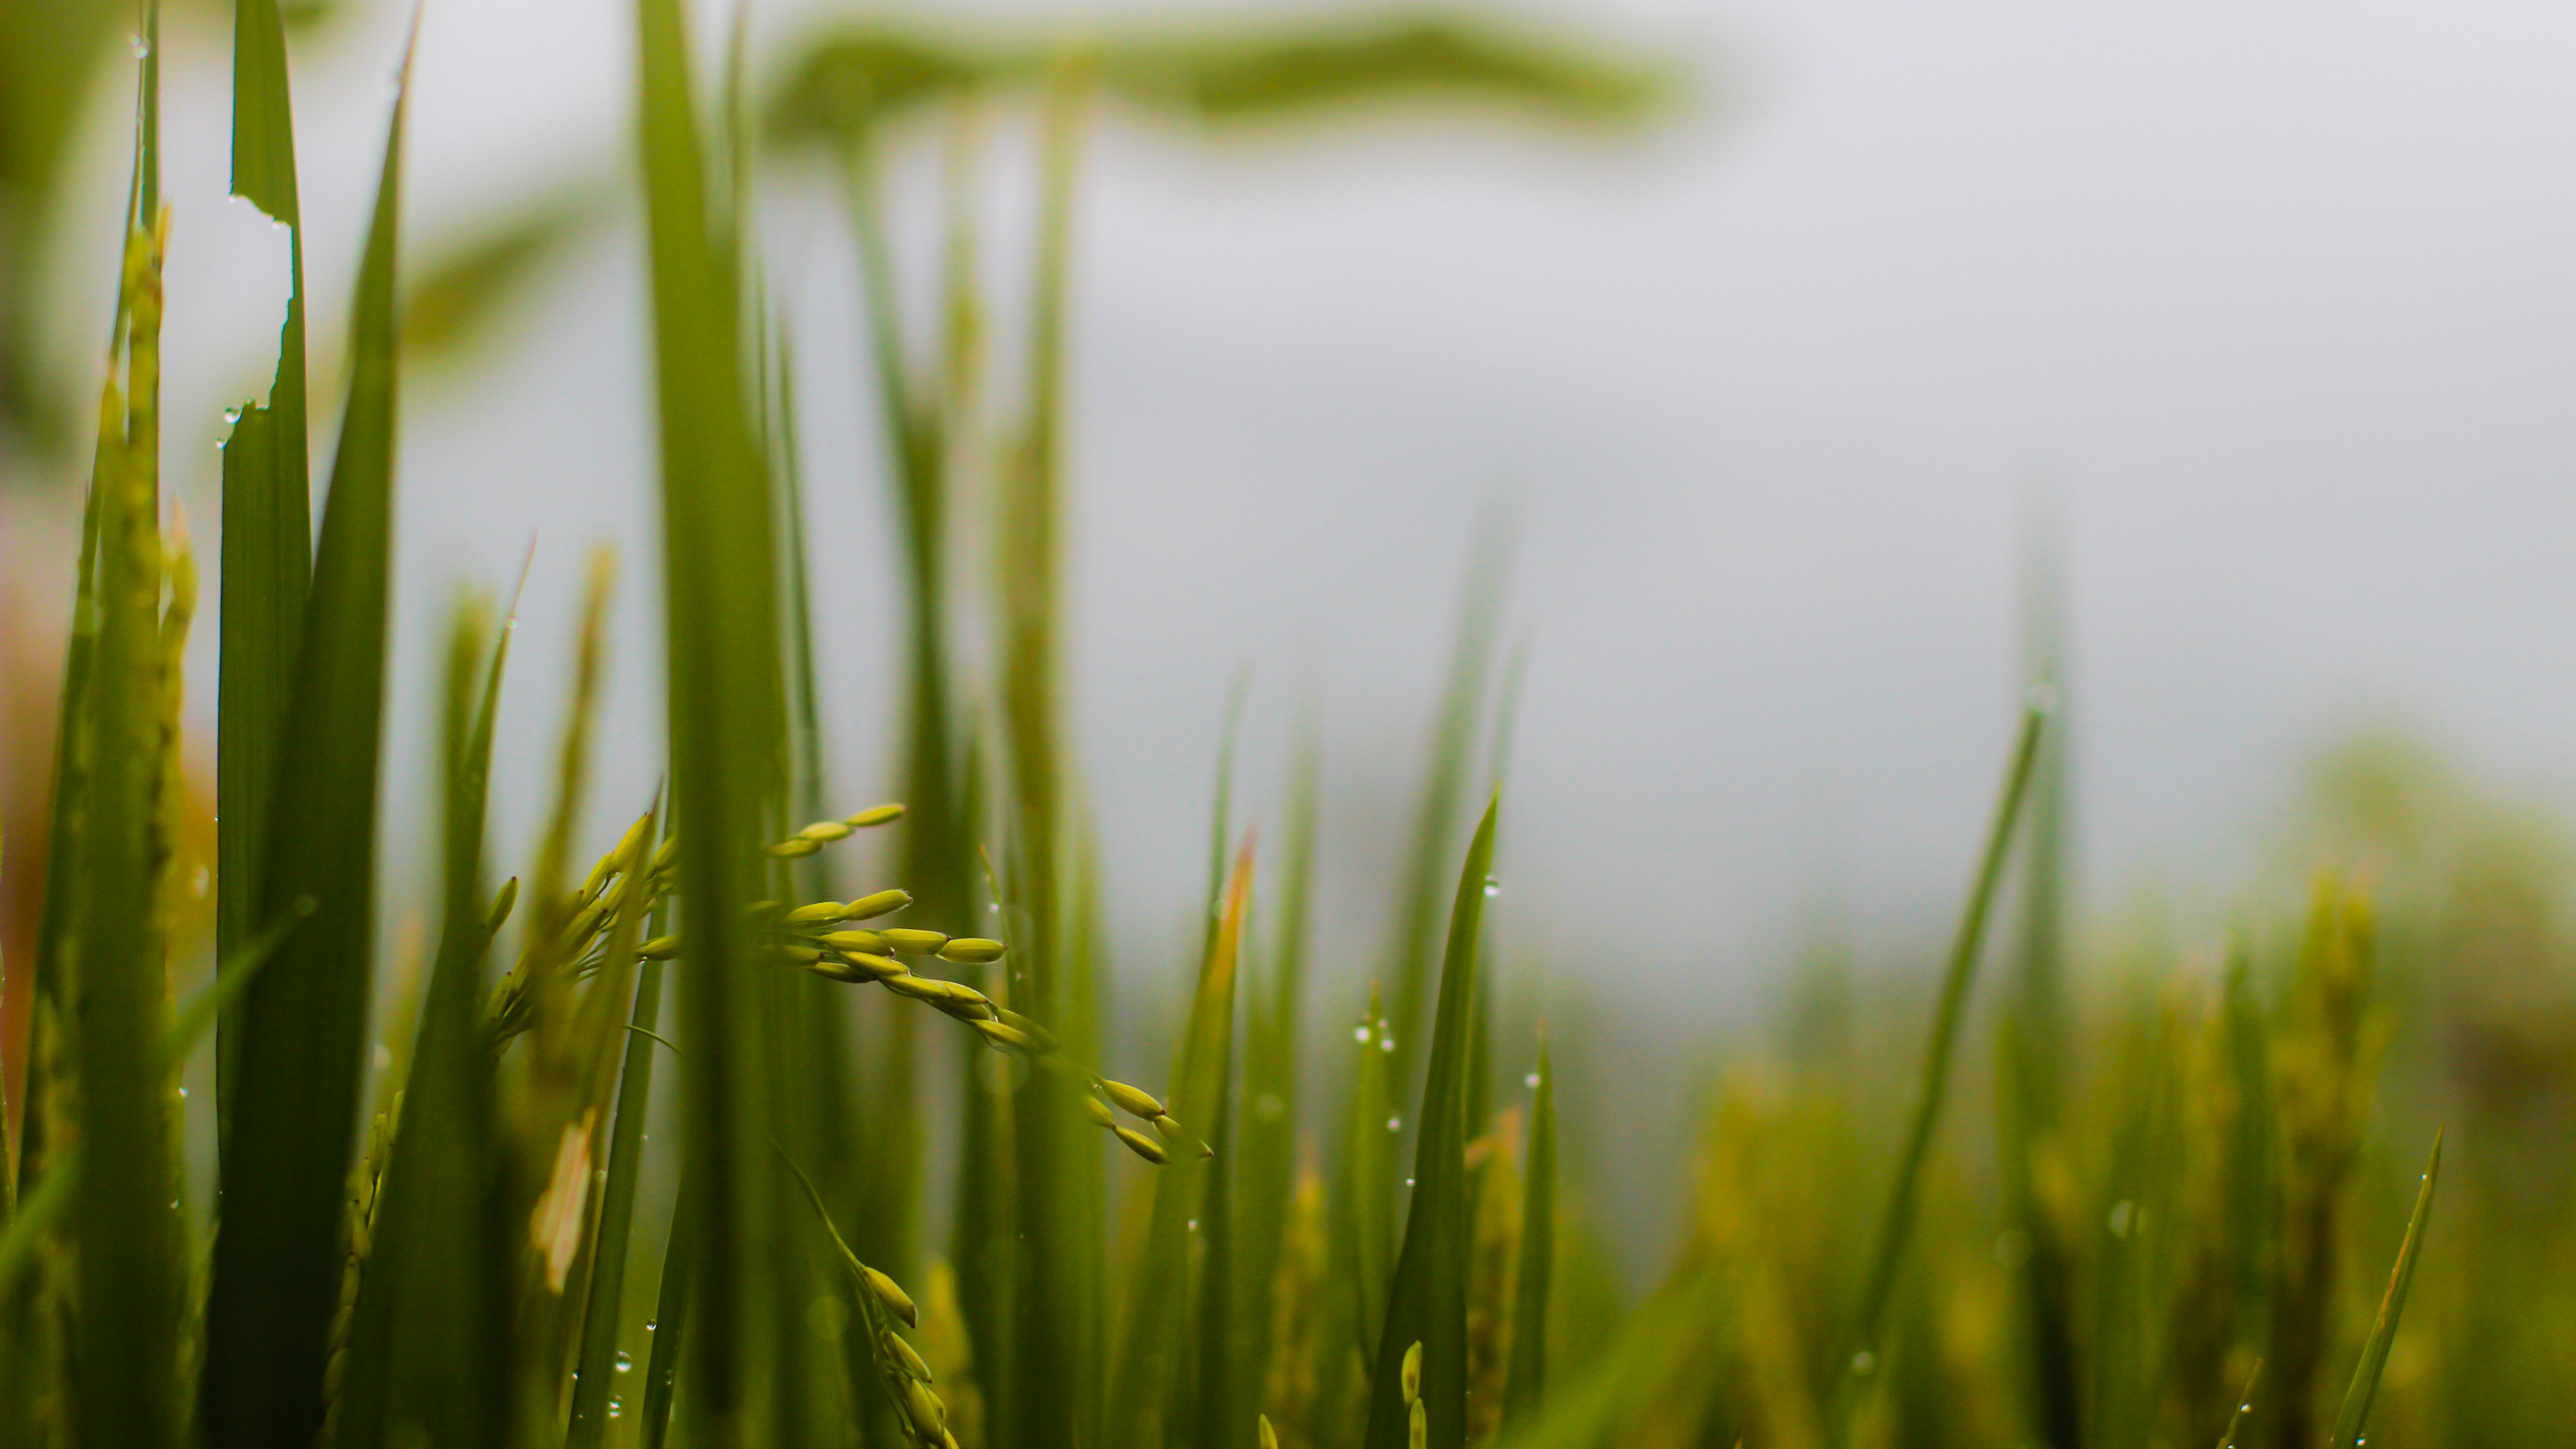
yellow, rice, green, grass, water, grass family, close up, field, morning, macro photography, sunlight, moisture, sky, wheatgrass, plant stem, computer wallpaper, crop, meadow